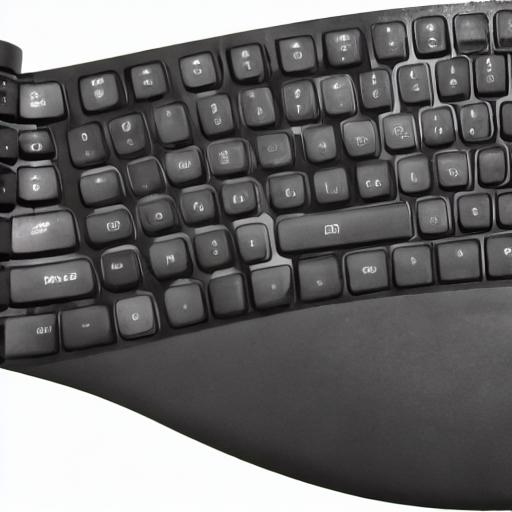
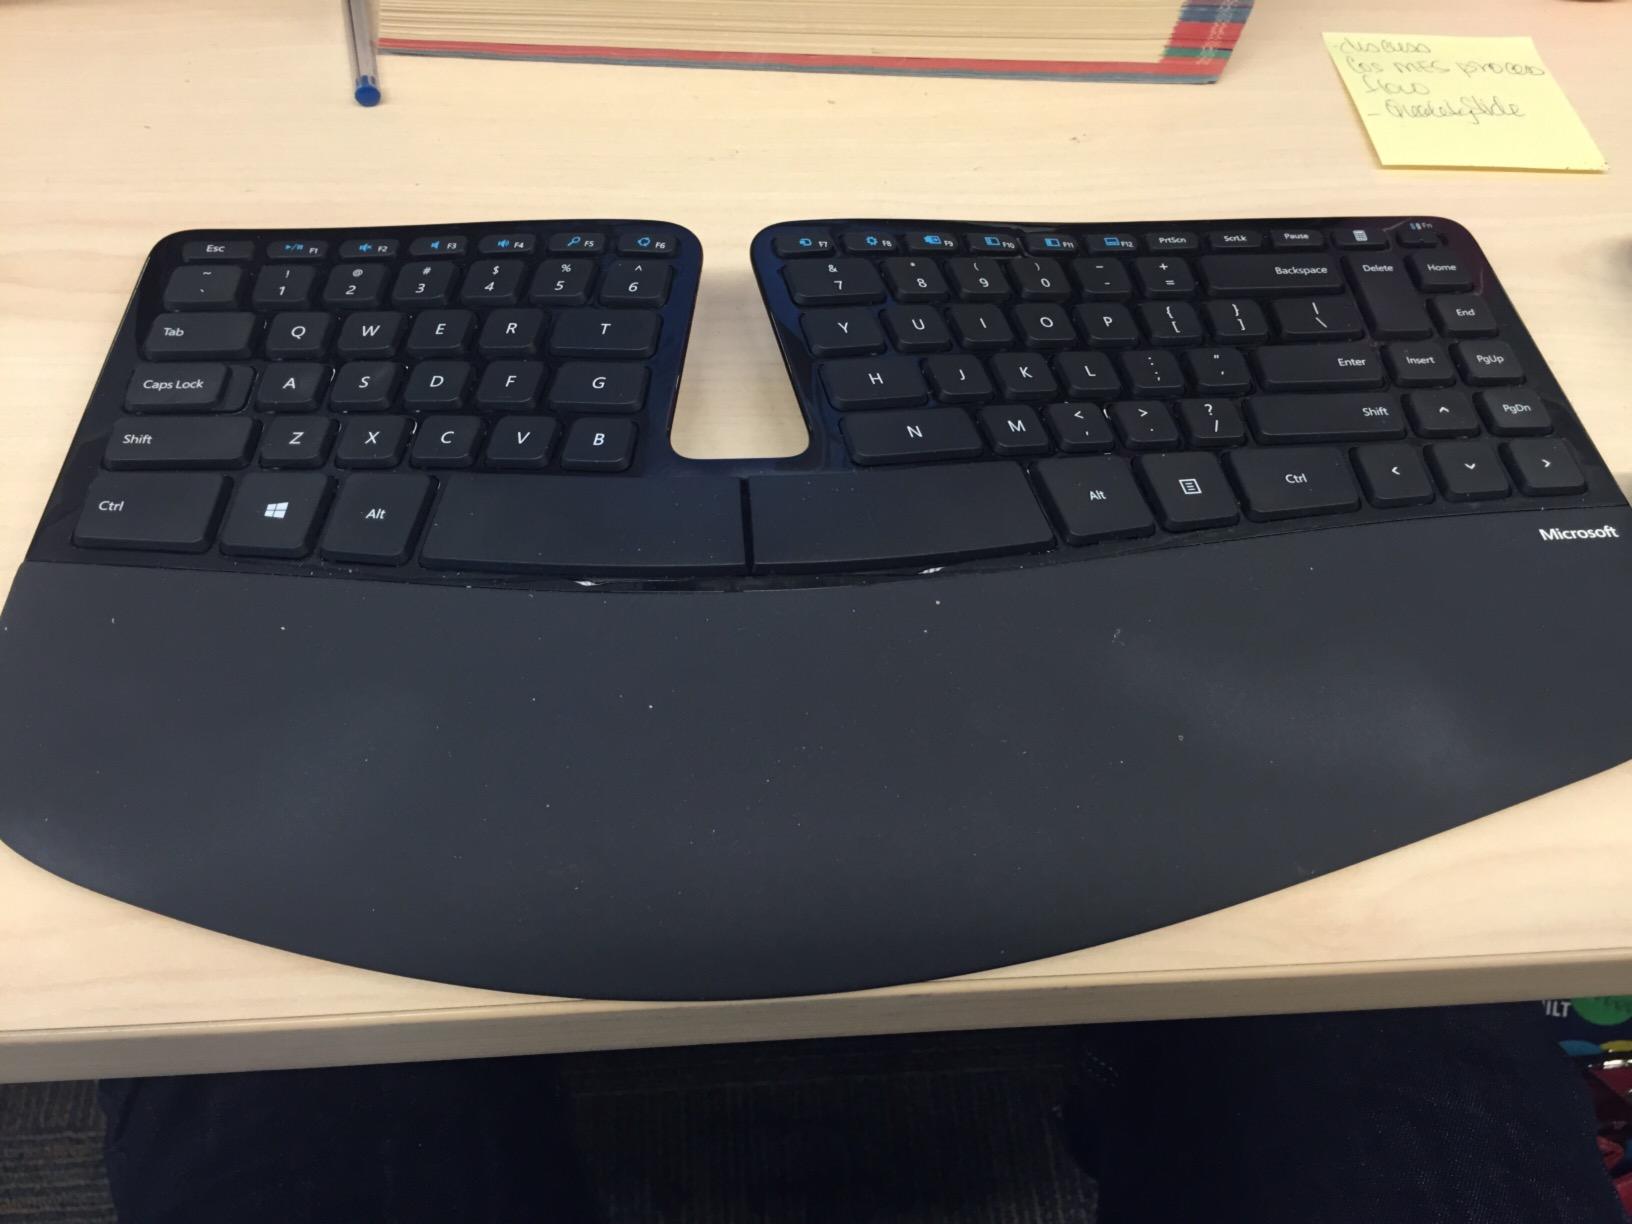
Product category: keyboard
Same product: no